4 Intimate Nights with Beyoncé

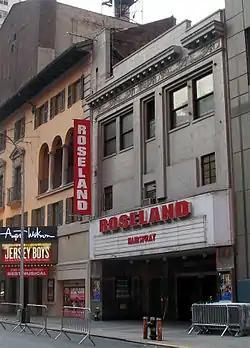
The concerts were held in New York City's Roseland Ballroom to a standing audience.

On August 5, 2011, Beyoncé's official website announced that she would be performing at New York City's Roseland Ballroom for four nights in the third week of August. The set on each night would be the entire collection of her fourth studio album, "4". Tickets for all four shows were available on August 10 on Ticketmaster. The first date went on sale to the general public at 1 p.m. EST, followed by the second show at 2 p.m. EST, third at 3 p.m. EST, and the final concert at 4 p.m. EST. Citi card-members were able to order tickets early with a pre-sale beginning at noon EST on August 10, 2011, through the Citi Private Pass Program. When tickets went on sale to the general public on August 10, 2011, for the first show of 4 Intimate Nights with Beyoncé on August 14, 2011, the date sold out in 22 seconds. Within the minute following the first sold out date, Columbia Records reported via Twitter that all four shows had sold out, stating "It's official @Beyonce's 4th & final show at Roseland Ballroom is SOLD OUT! Thats a total of 4 sold out shows next week!".